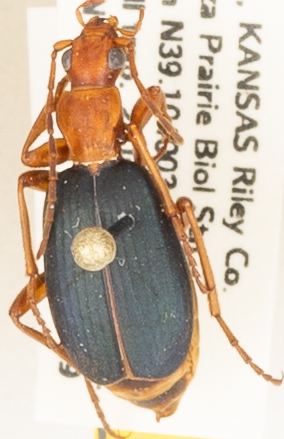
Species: Brachinus alternans
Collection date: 2019-07-29
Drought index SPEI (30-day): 0.39
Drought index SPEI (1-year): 1.69
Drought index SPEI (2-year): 0.9